Temper (film)

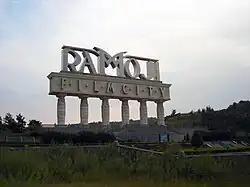
Ramoji Film City, where parts of the film were shot

25% of the film's shoot was wrapped up by then, and the next schedule was planned in Visakhapatnam. Later, the makers chose Goa to shoot major parts of the film. Few scenes on Rama Rao, Aggarwal and some other actors were shot meanwhile. The film's Goa schedule was delayed due to the ongoing strike for non-acceptance of the revised pay hike for the Film Federation Employees. The strike was called off later, and the filming continued from 25 October at Goa, where major parts of the film were shot. The shoot of the interval block was wrapped up by 2 November. A few key scenes on Rama Rao, Aggarwal and Prakash Raj were shot later. The Goa schedule came to an end on 24 November, and the team returned to Hyderabad the next day. The next schedule started at Ramoji Film City from 27 November. By then, 80% of the film's shoot was complete.